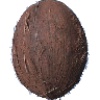
Label: Cocos 1